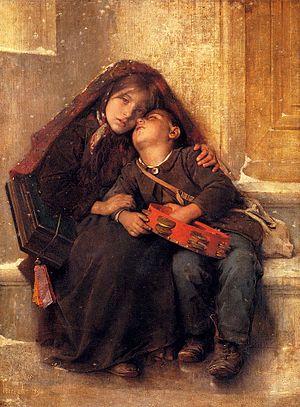
Dehors dans le froid Polski: W czasie chłodu poza domem
Le froid est la sensation contraire du chaud, associée aux températures basses. Il s'agit également d'un qualificatif relatif aux transferts thermiques : un corps est qualifié de « froid » s'il est en contact thermique avec un autre corps de température plus élevée et duquel il est susceptible de recevoir de la chaleur.